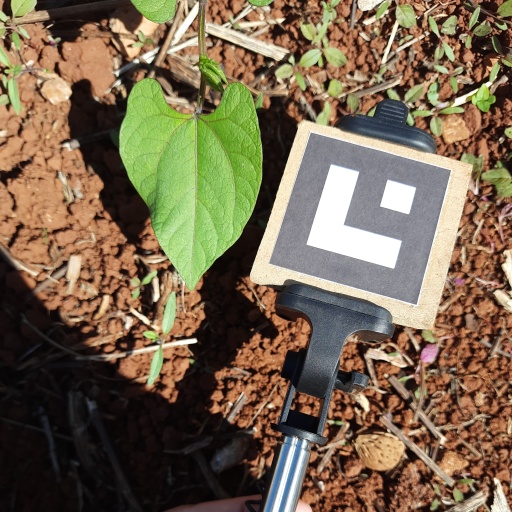
Observations: wavy surface, no eating holes, under sunlight